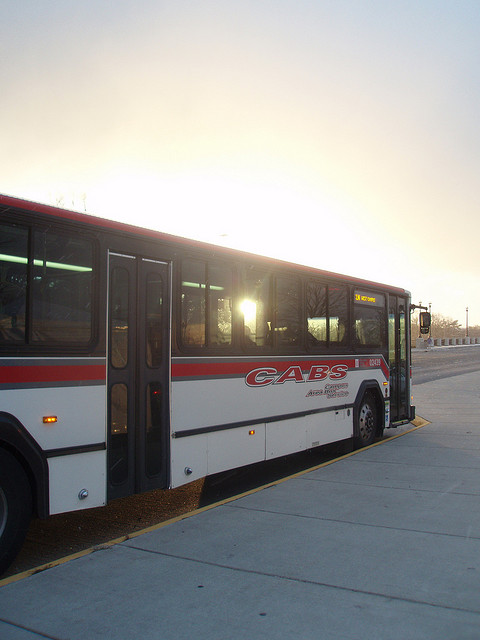
A white and red bus on side of street.

A large long white bus on a road.

A red and white bus driving down the side of a road.

Passenger bus parked on street with sunset in background

The bus is parked on the quiet road waiting for its passengers.